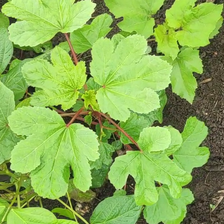
Weed species: Little_Mallow(Malva parviflora)